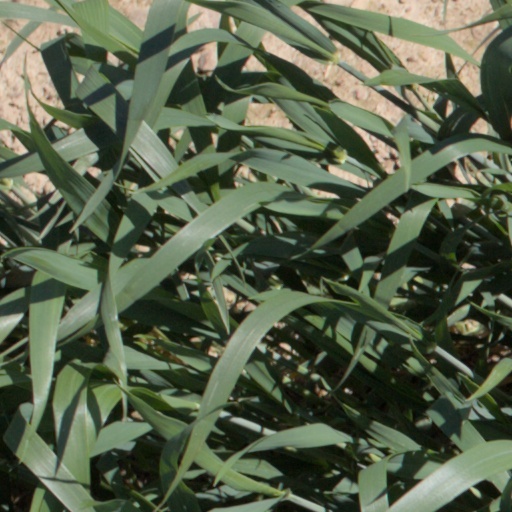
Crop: wheat